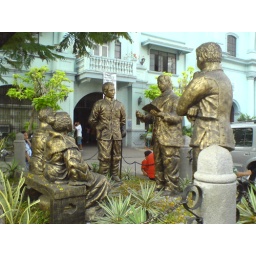
The Kalayaan tree monument in Malolos cathedral.